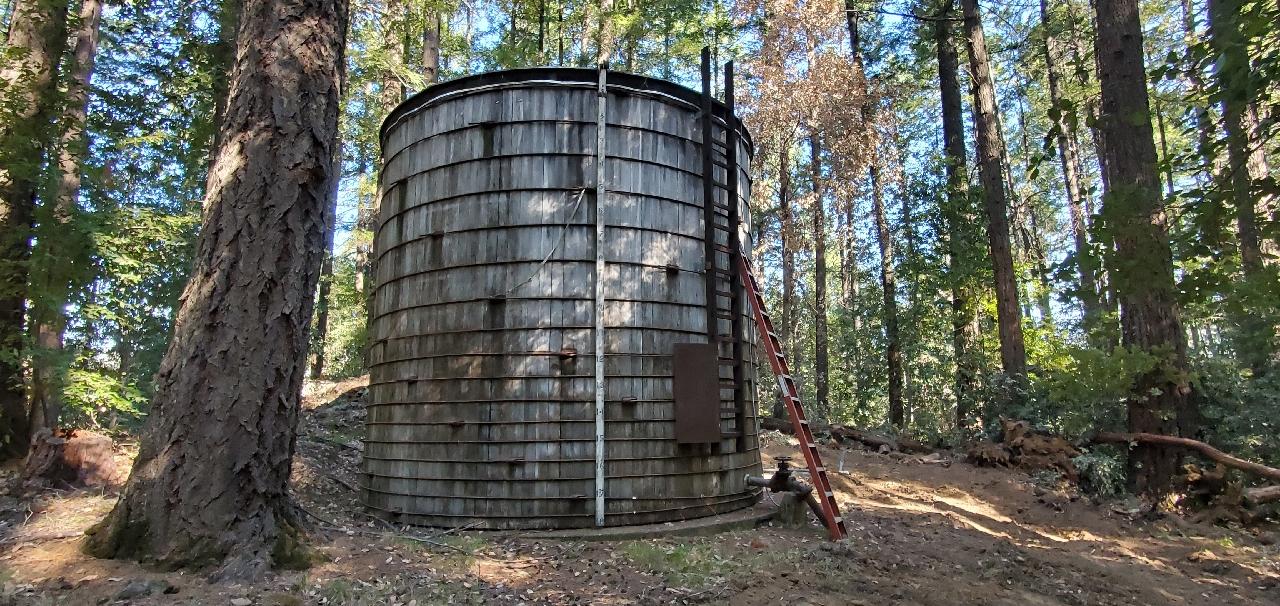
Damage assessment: no_damage